Dudley Carleton, 1st Viscount Dorchester

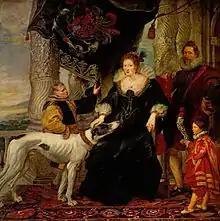
Peter Paul Rubens, portrait of Sir Dudley Carleton, with Alethea Howard, Countess of Arundel, c. 1620.

Carleton returned home in 1615, and next year was appointed ambassador to the Netherlands. Anglo-Dutch relations were central to foreign policy and Carleton succeeded in improving these, through the Amboyna massacre, commercial disputes between the two countries, and the tendency of James I to seek alliance with Spain.